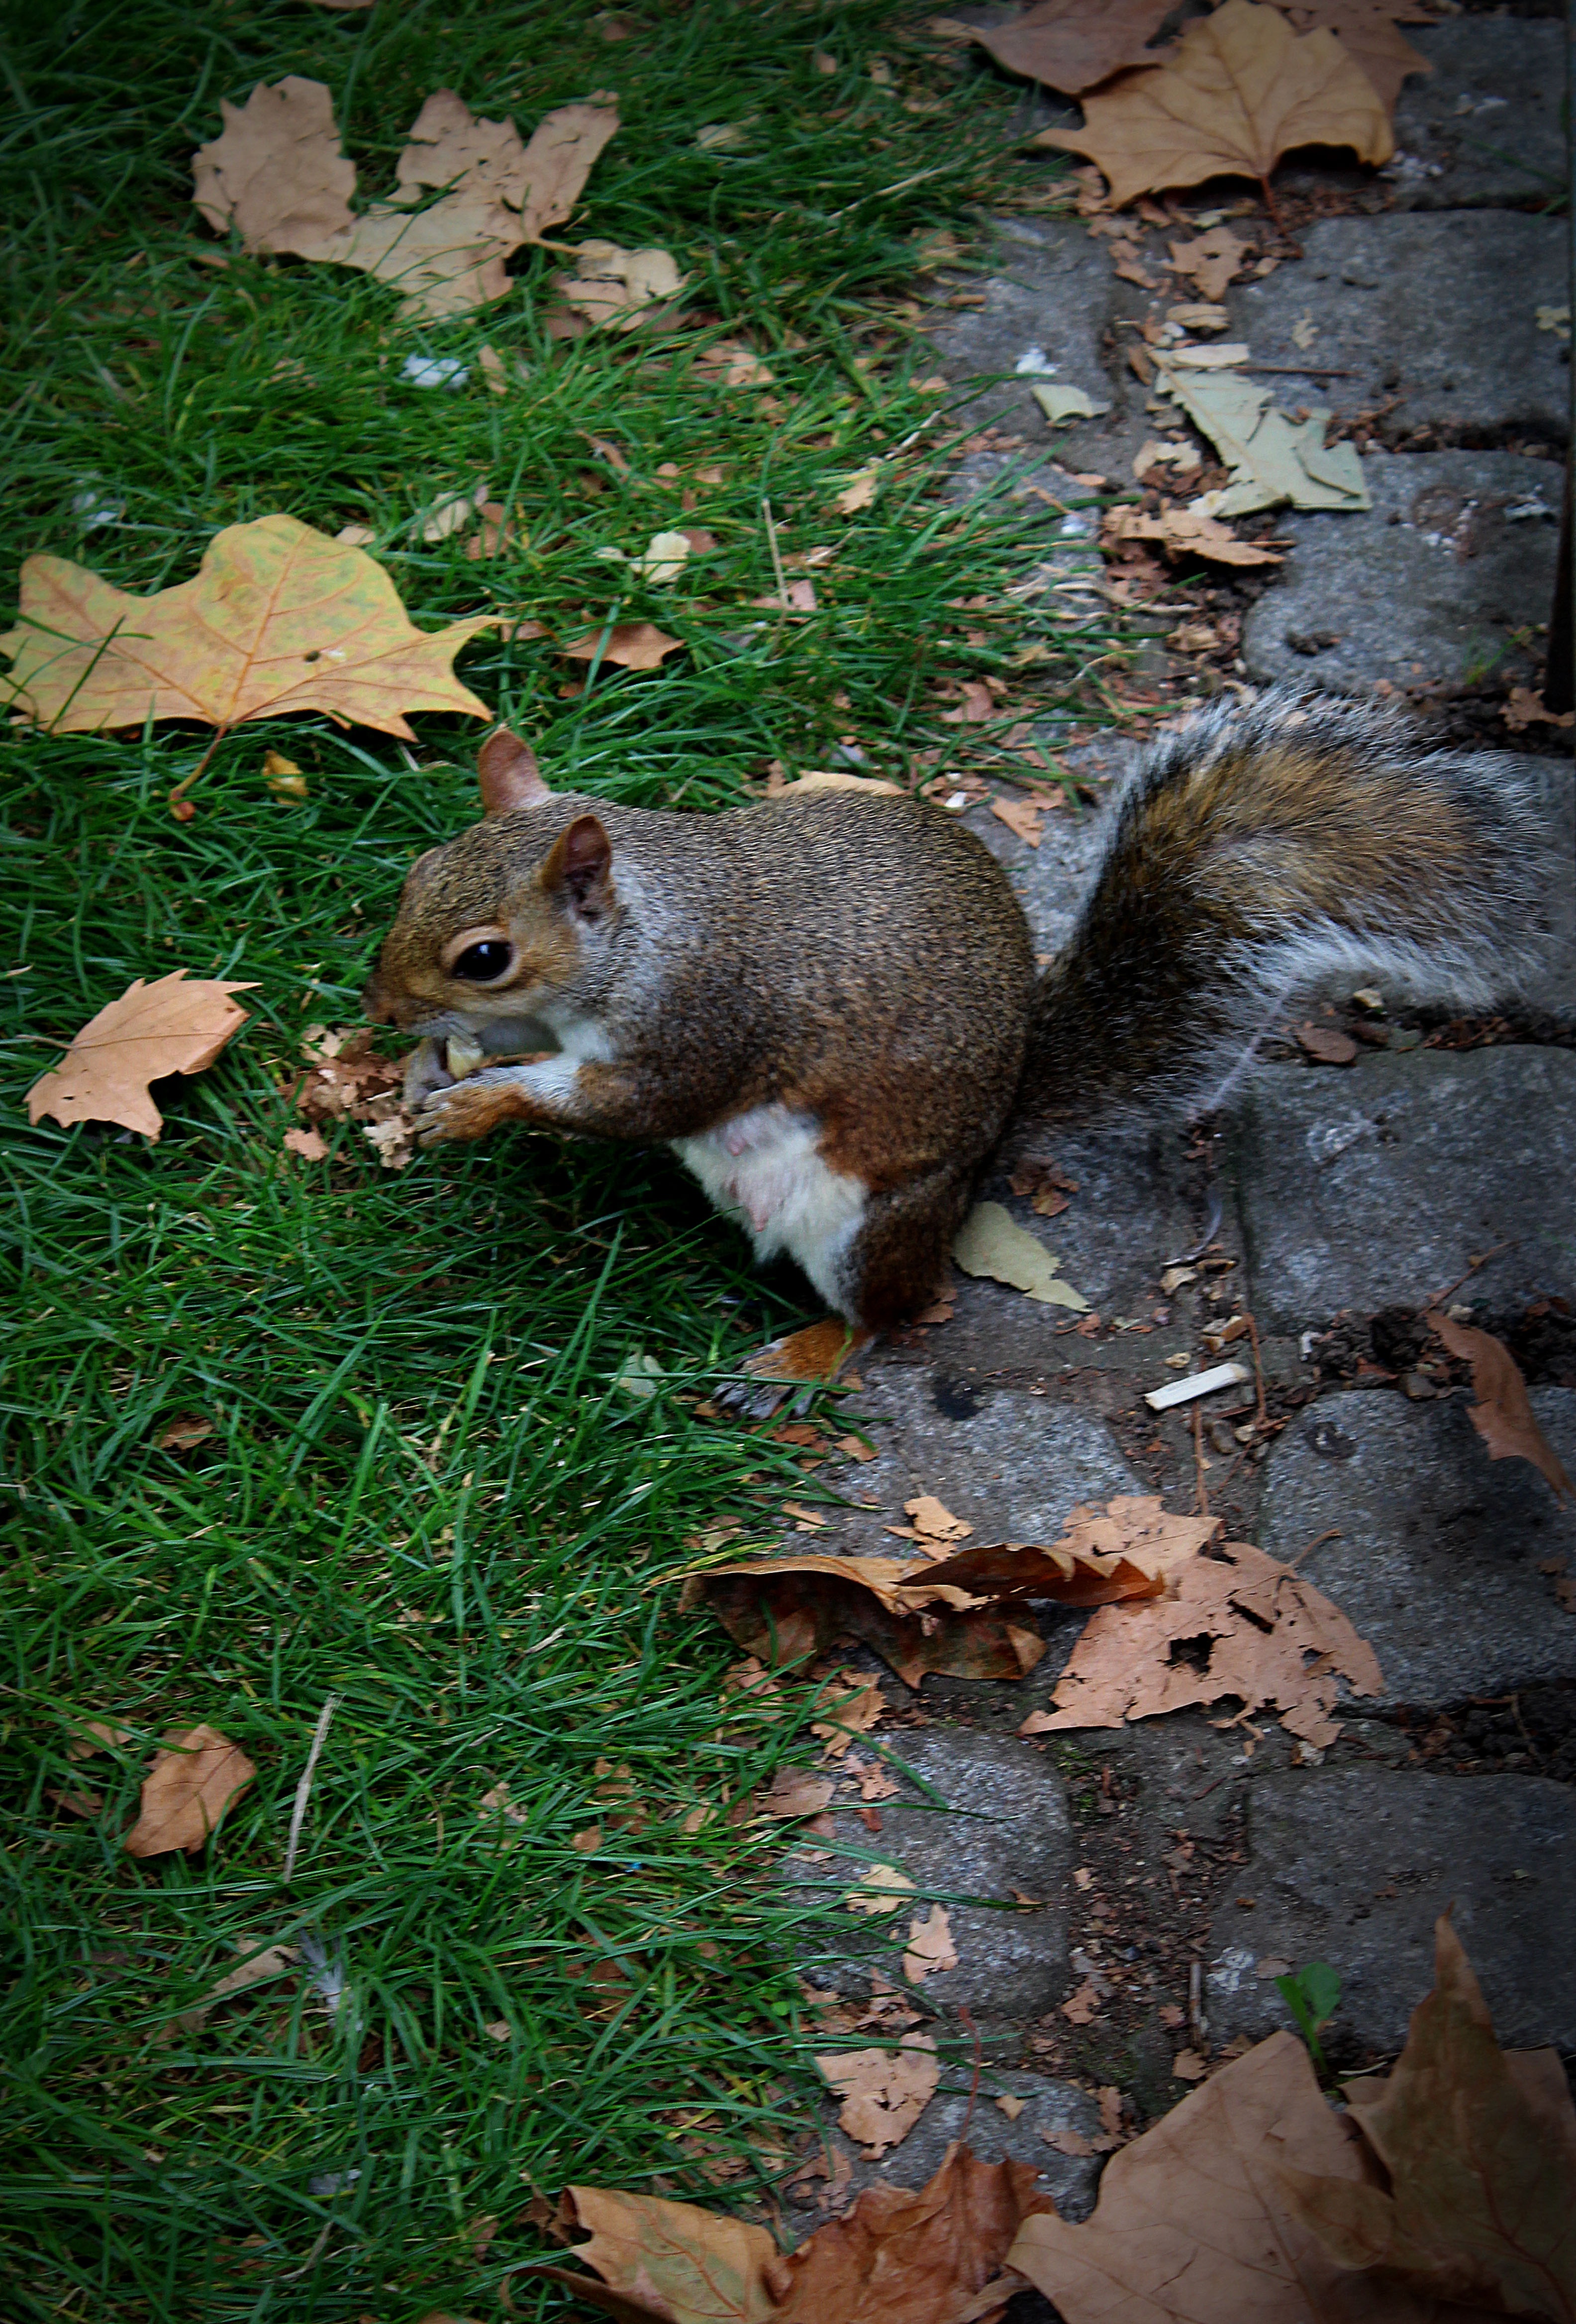
tree, nature, grass, animal, wildlife, foliage, food, autumn, canon, park, mammal, squirrel, rodent, fauna, england, london, vertebrate, chipmunk, the squirrel, muridae